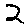
Label: 2